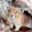
Label: mouse